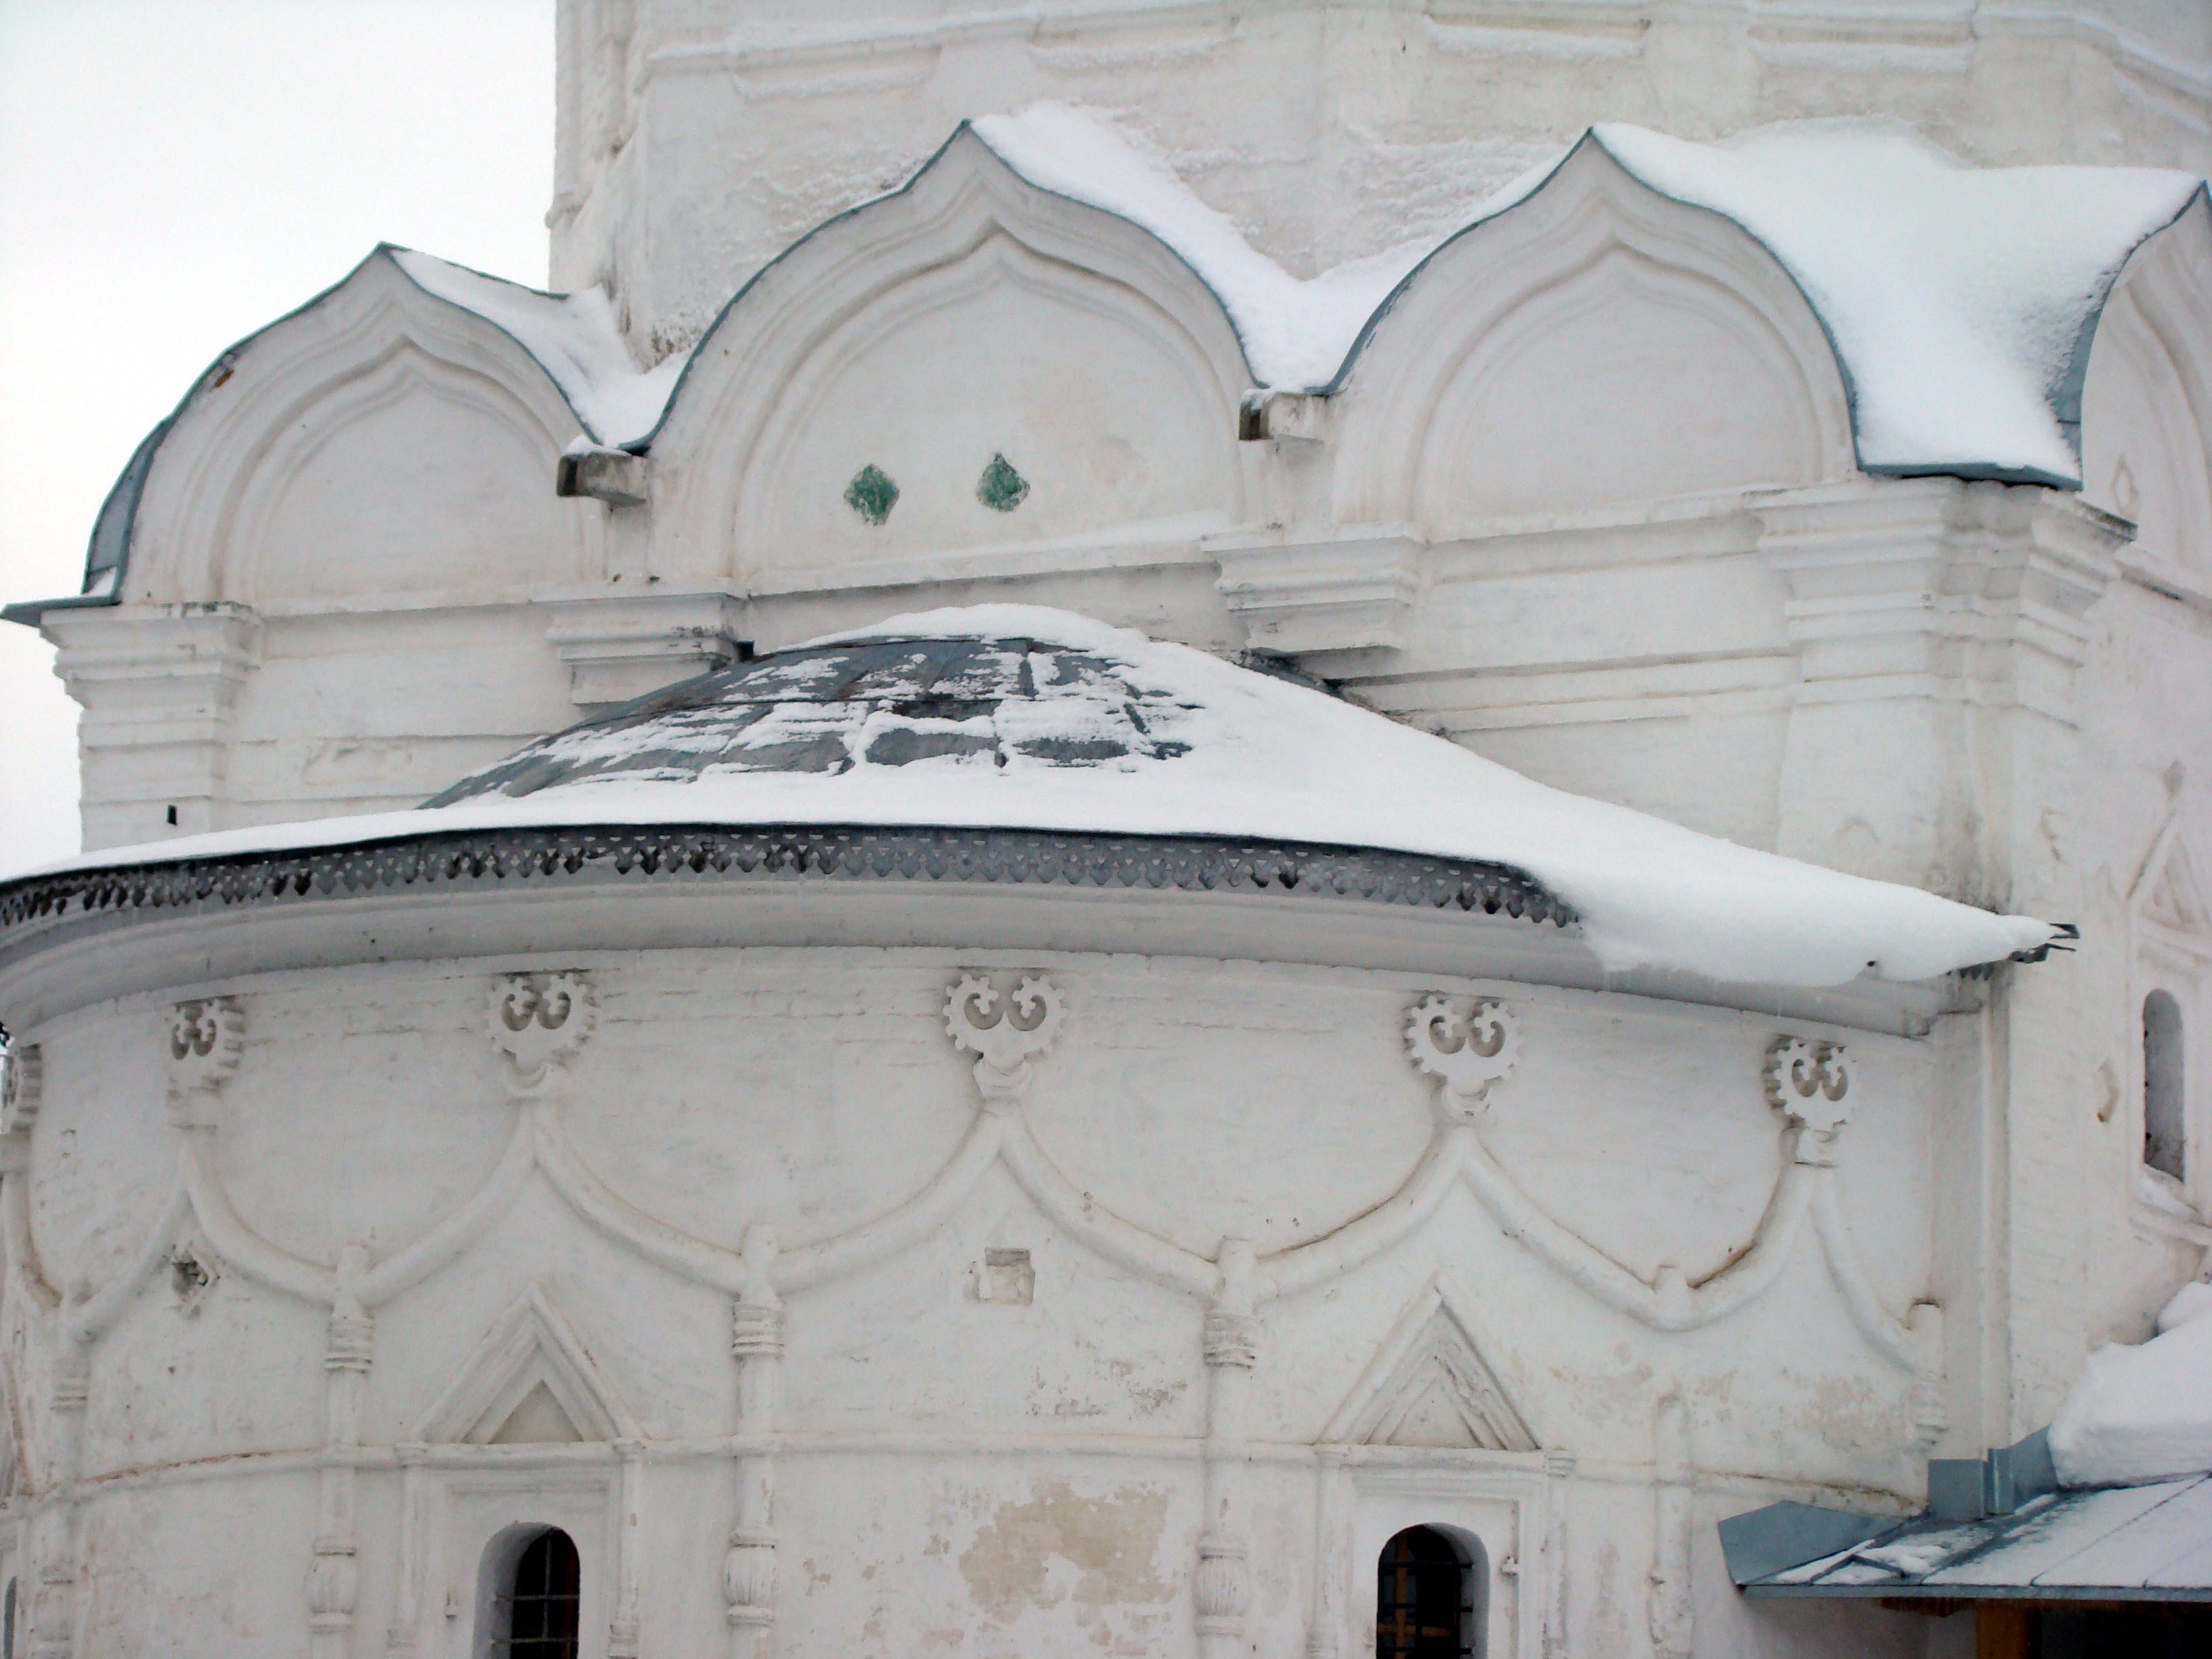
white, sony, dome, russia, moscowregion, sergiyevposad, dsc, h9, dsch9